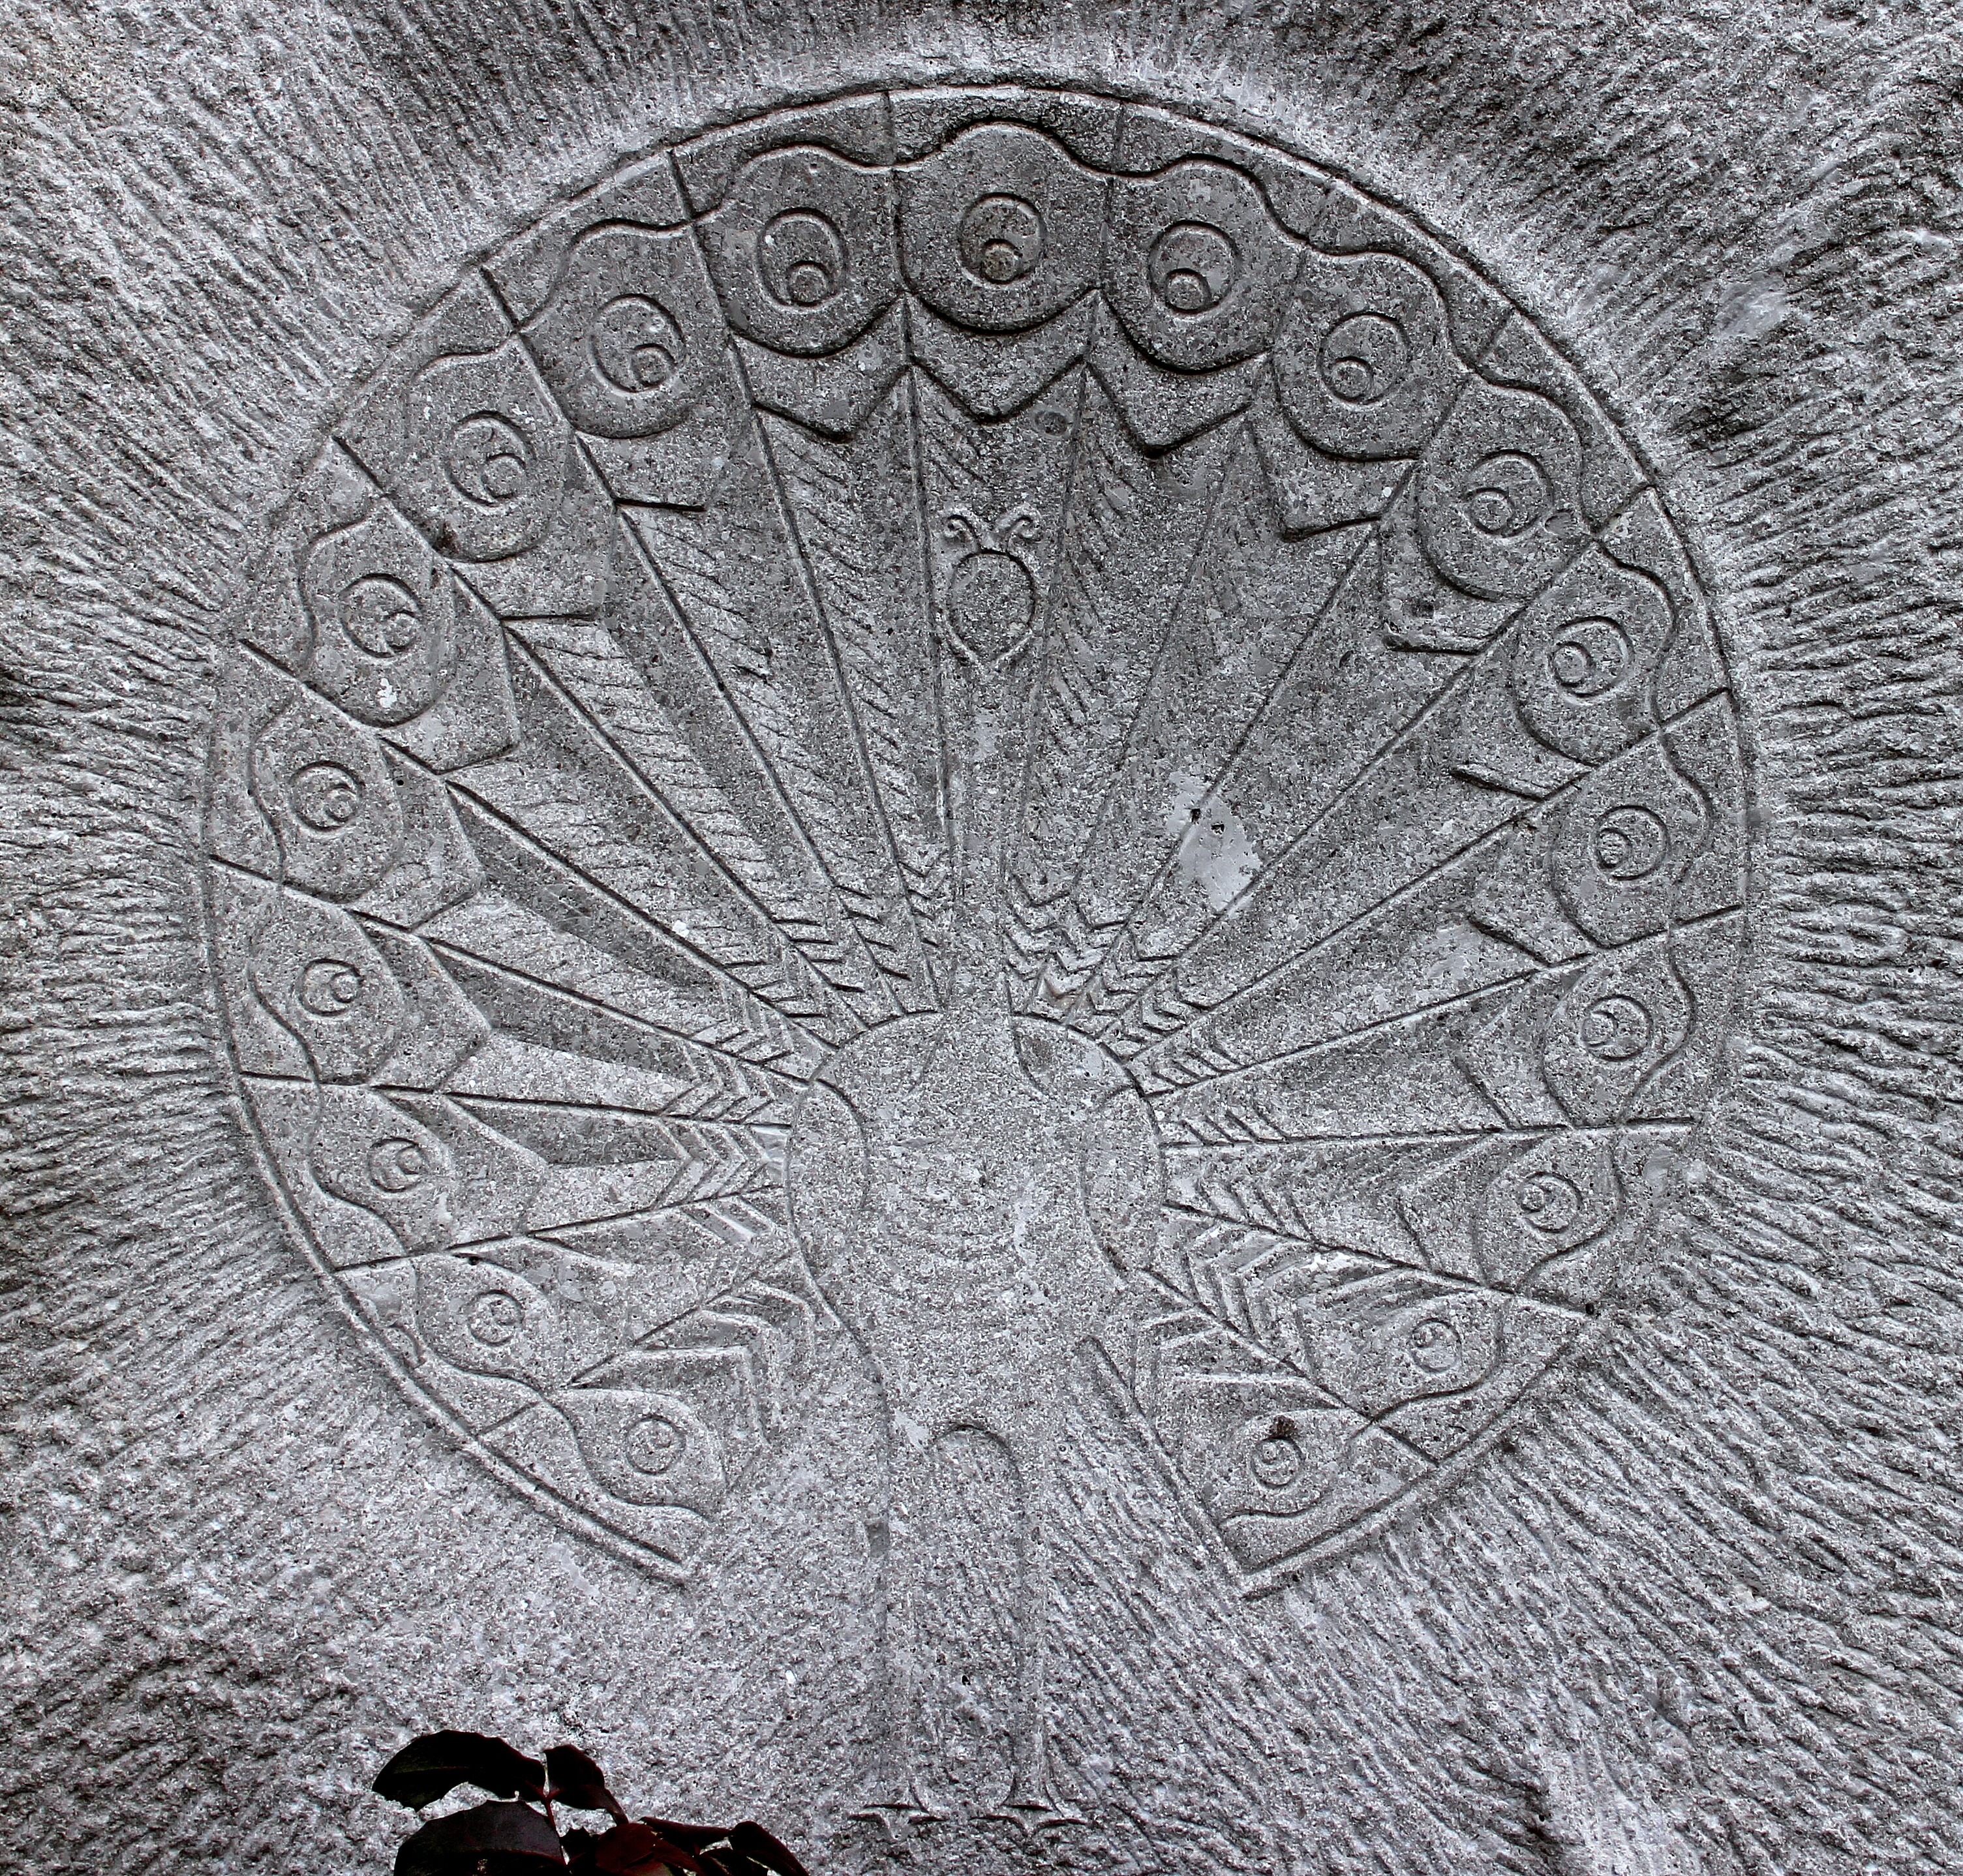
bird, wheel, animal, stone, symbol, money, circle, peacock, art, figure, sketch, drawing, symmetry, currency, carving, relief, stele, stone figure, stone carving, ancient history, wheel of life